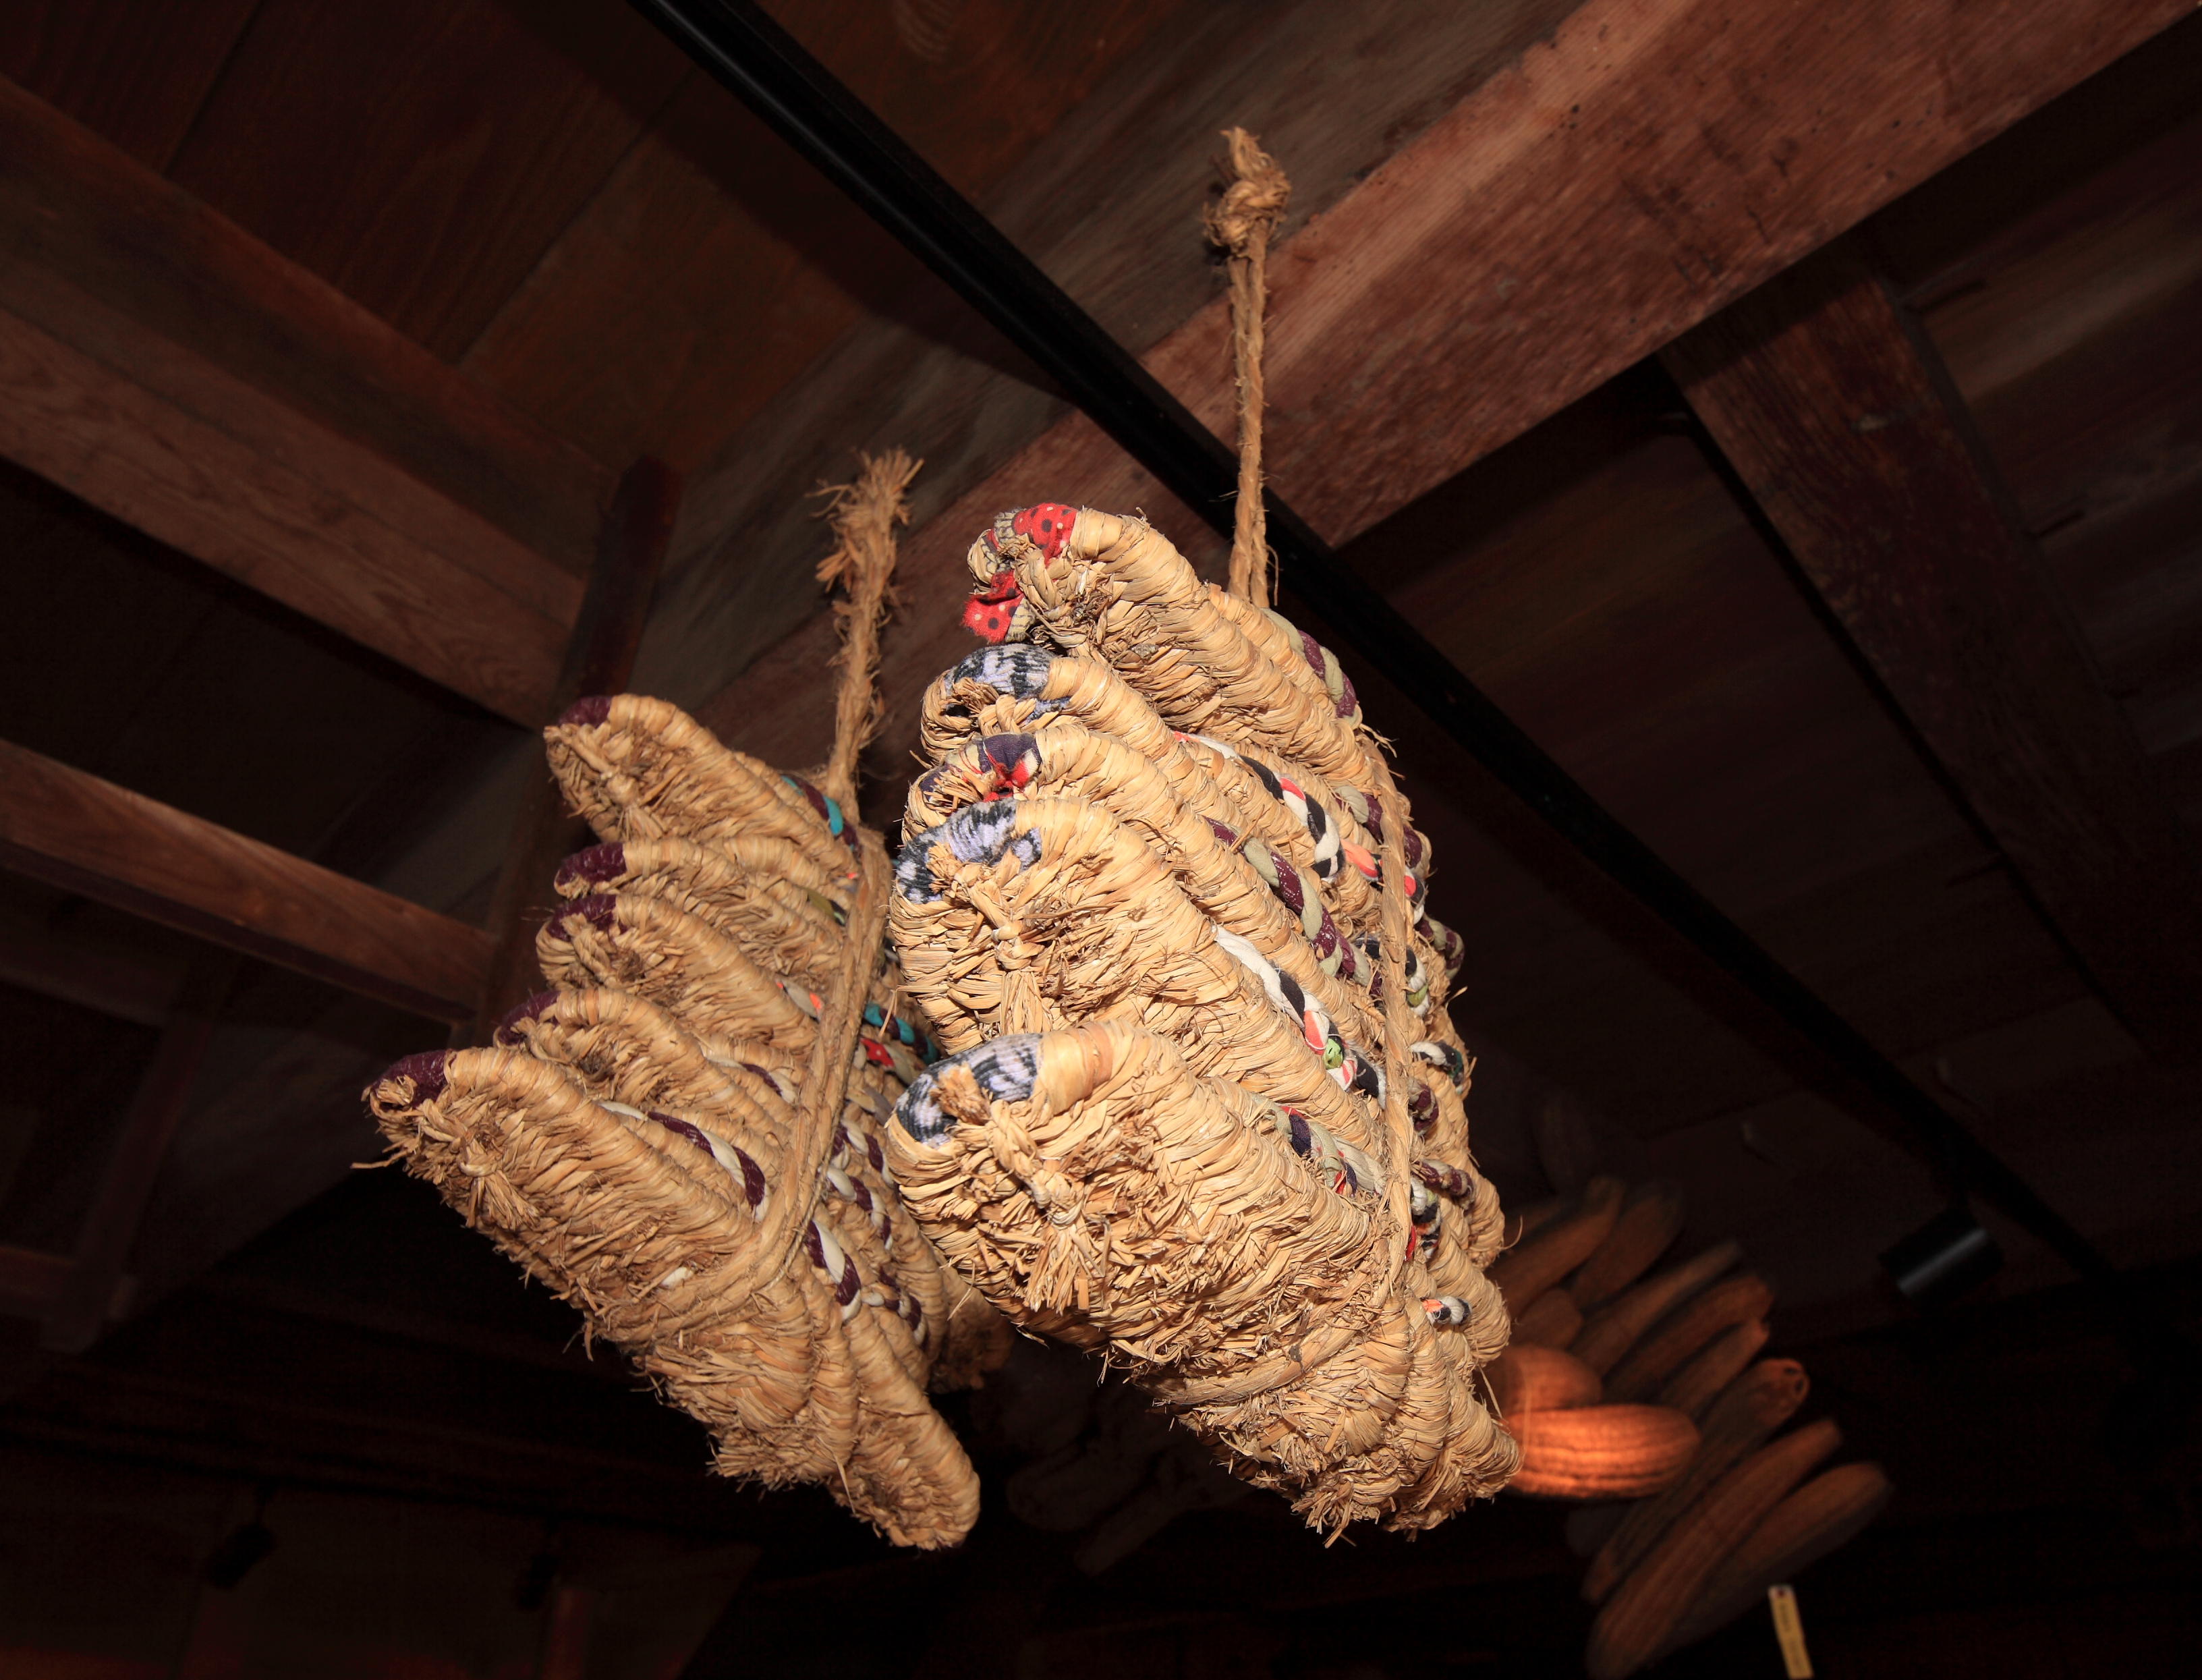
wing, wood, high, lighting, sculpture, art, design, japanese, sandals, straw, 5d, style, hires, carving, markii, traditional, hi, res, resolution, chiba, kashiwa, yoshidafamily